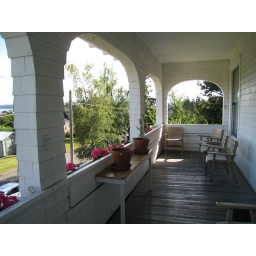
Second floor balcony at the Quimper Inn in Port Townsend